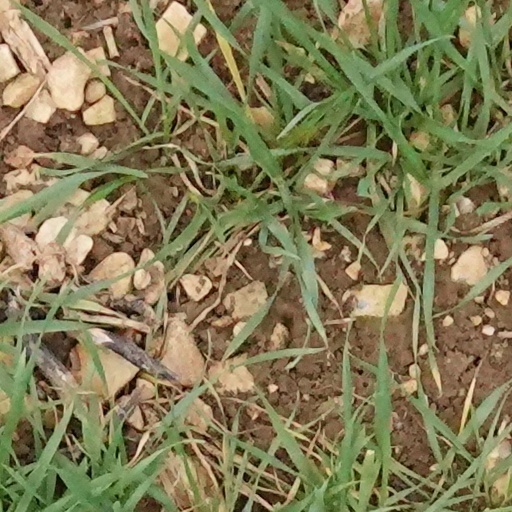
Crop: wheat